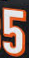
Number: 5